Charley's Aunt (1926 film)

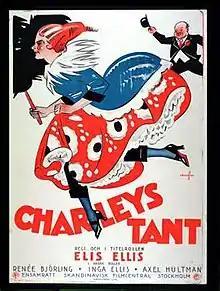

Charley's Aunt (Swedish: Charleys tant) is a 1926 Swedish silent comedy film directed by Elis Ellis and starring Ellis, Ralph Forbes and Renée Björling. It is an adaptation of the 1882 play "Charley's Aunt" by Brandon Thomas.